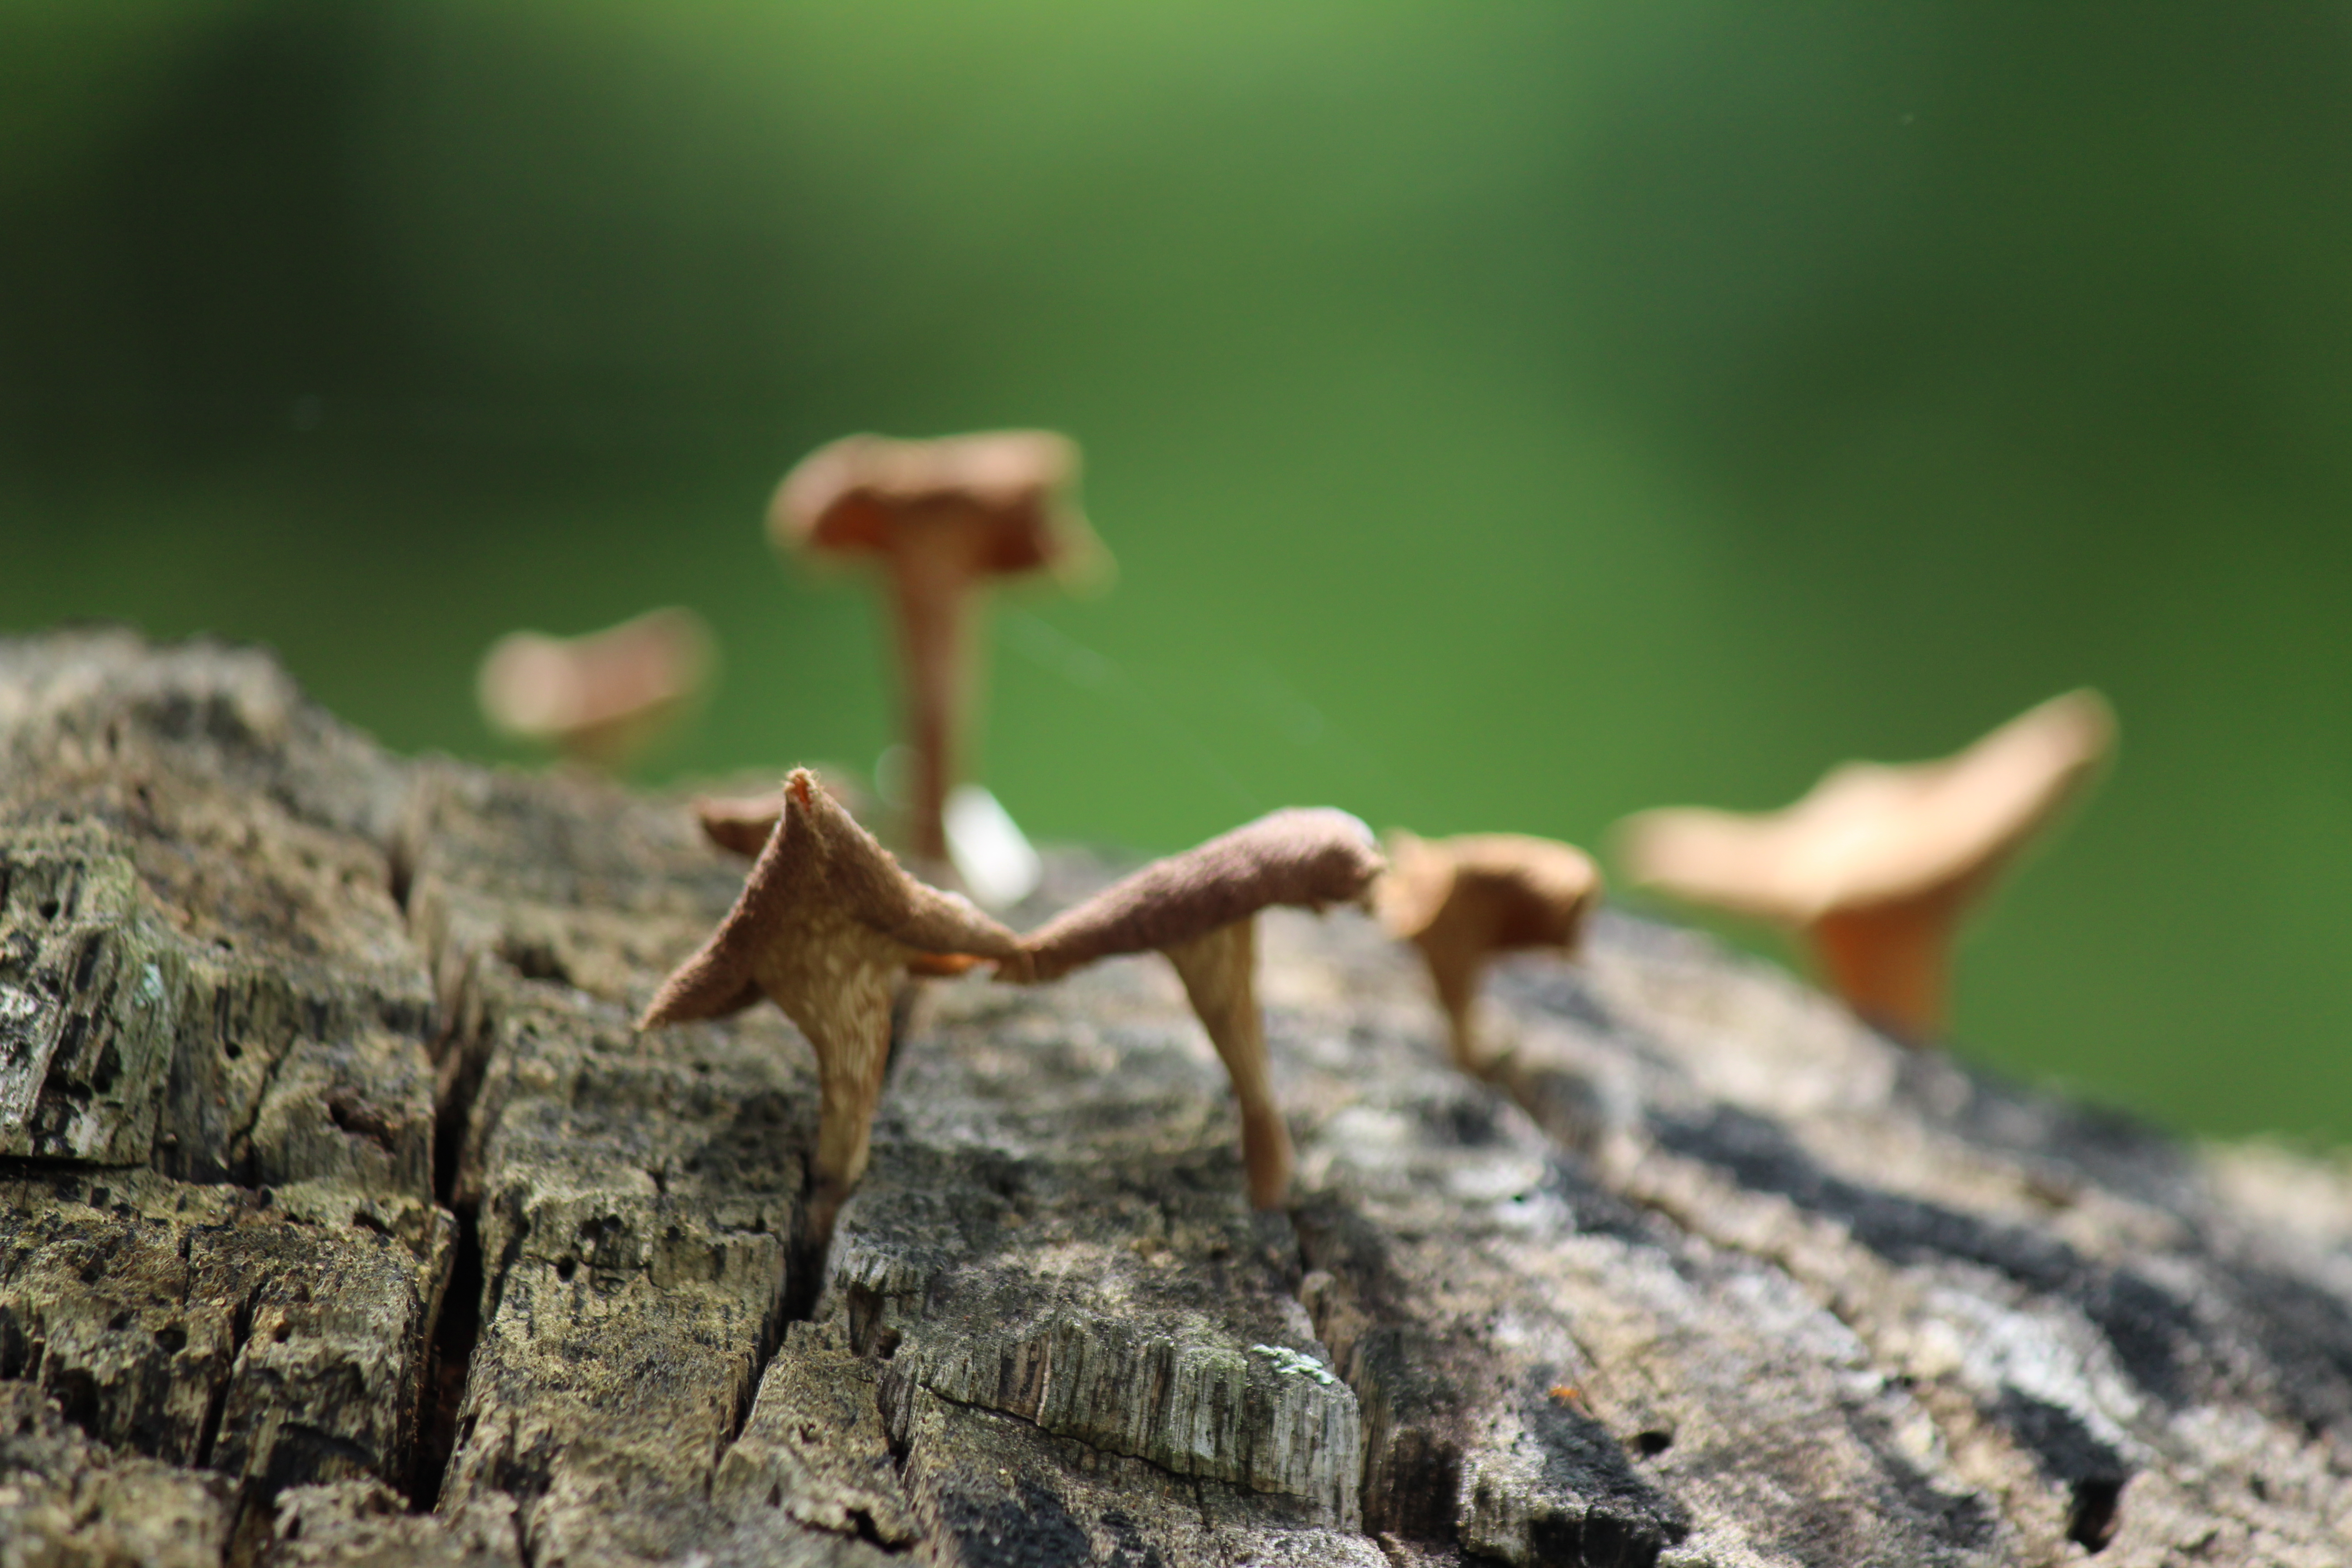
mushroom, branch, insect, macro photography, organism, terrestrial animal, wildlife